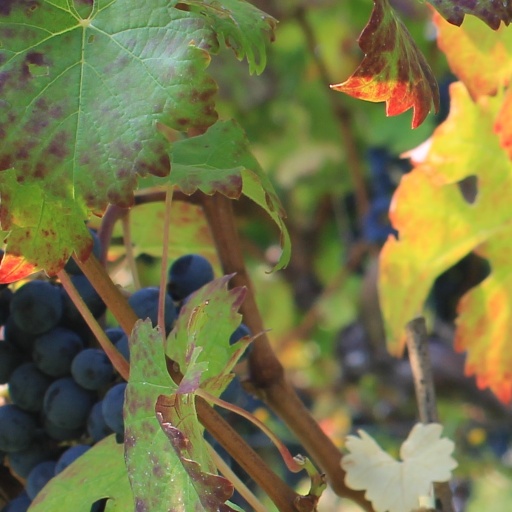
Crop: grape